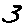
Label: 3